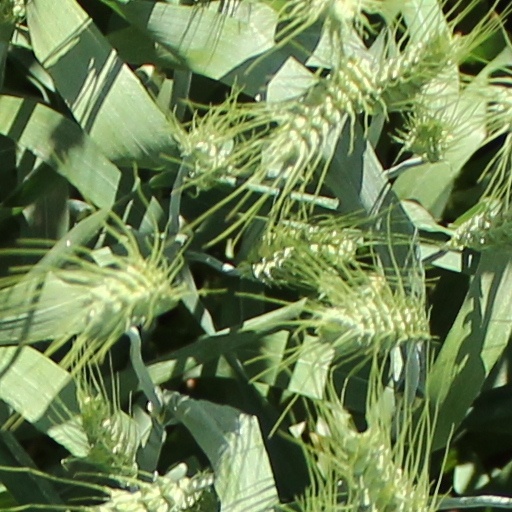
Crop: wheat